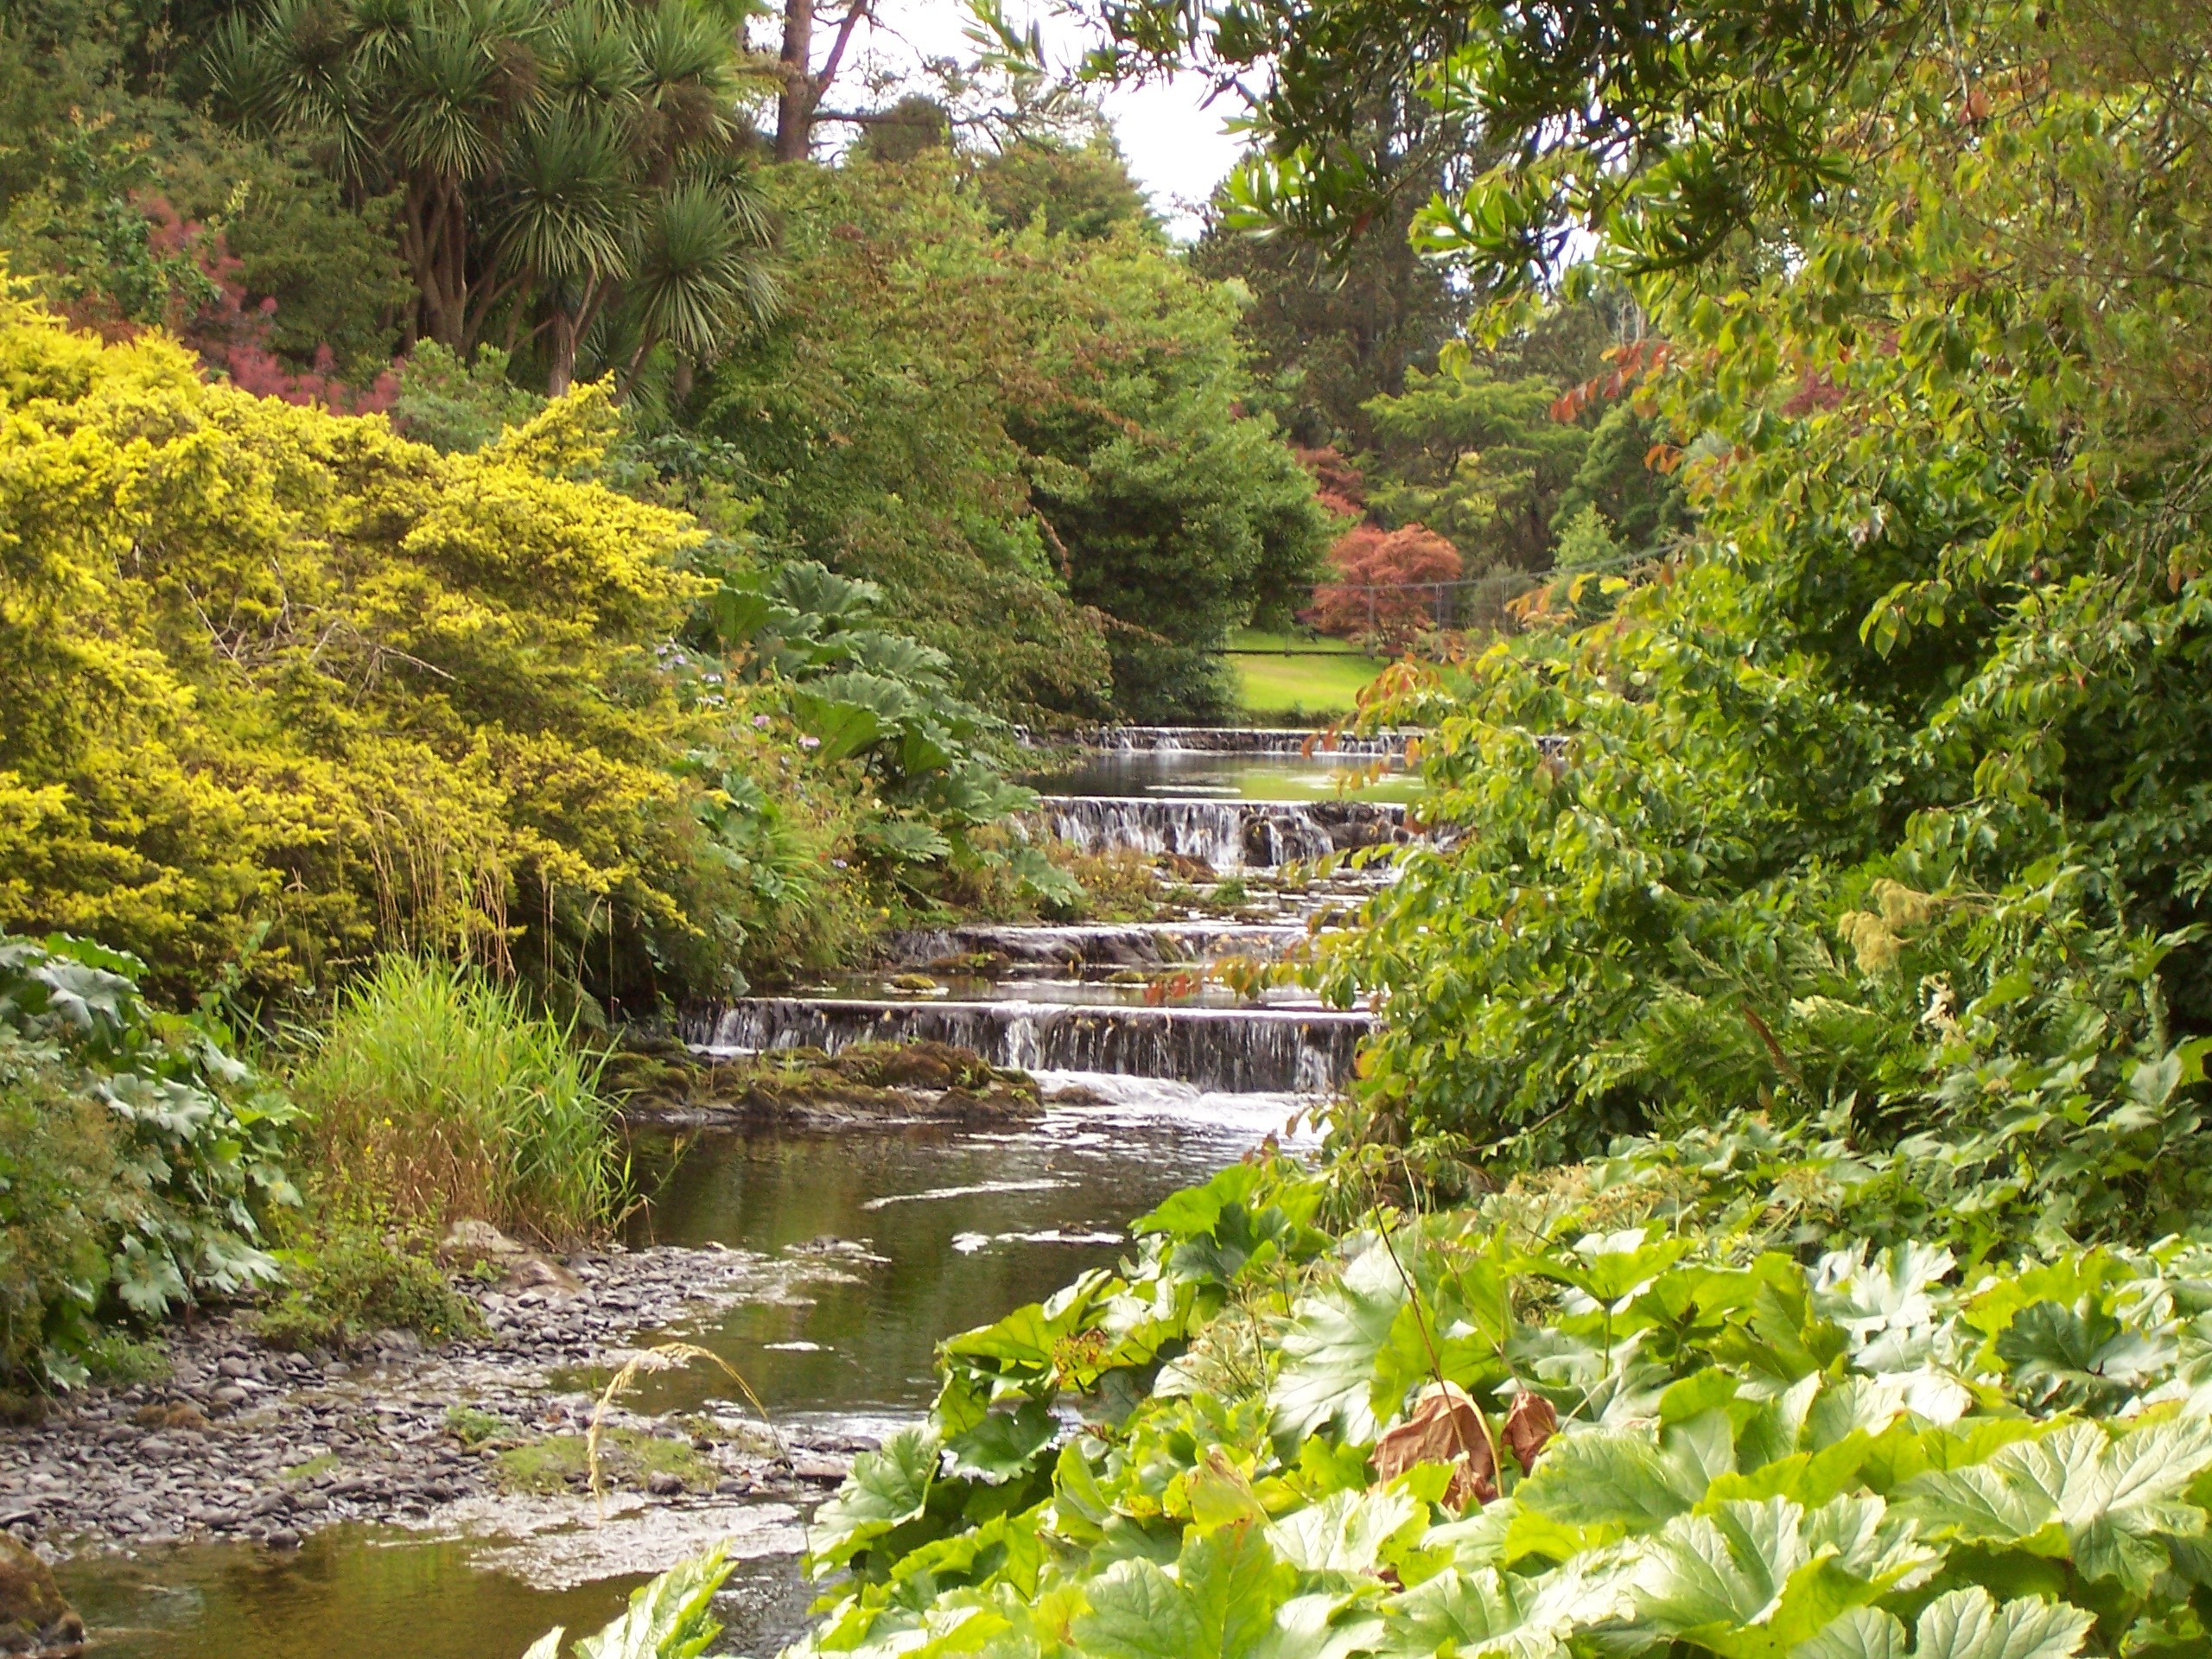
tree, water, leaf, flower, river, pond, stream, autumn, botany, garden, body of water, vegetation, rainforest, picturesque, botanical garden, woodland, ecosystem, watercourse, nature reserve, river bank, green trees, pretty scene, little water fall, green bank, peaceful scene